Mule spinners' cancer

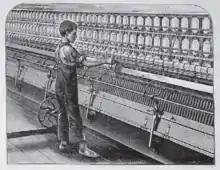
Piecing a mule with the right hand in 1892, showing where the faller bar is in regards to the 12-year-old piecer's groin

Mule spinners' cancer or mule-spinners' cancer was a cancer, an epithelioma of the scrotum. It was first reported in 1887 in a cotton mule spinner. In 1926, a British Home Office committee strongly favoured the view that this form of cancer was caused by the prolonged action of mineral oils on the skin of the scrotum, and of these oils, shale oil was deemed to be the most carcinogenic. From 1911 to 1938, there were 500 deaths amongst cotton mule-spinners from cancer of the scrotum, but only three amongst wool mule spinners.